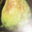
Label: pear